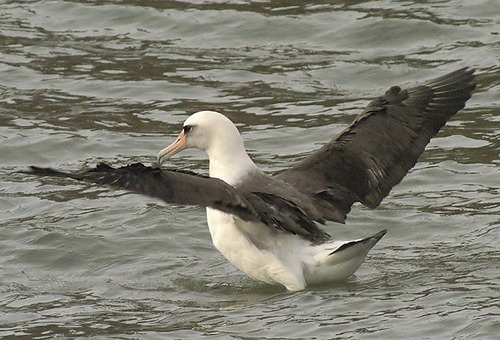
a large water bird with a white body and wide brown wings, with a beak that hooks downward.
a white swimming bird with a wide black wing span and an long orange beak.
this is a white bird with dark grey wings and an orange beak.
this bird is white and black in color with a curved long beak, and black eye rings.
this large bird has a large orange bill, a white neck, belly, & breast and black wings.
this particular bird has a white body with dark gray wings and a long tan bill
this bird is white and black in color, with a long orange beak.
this bird has wings that are black and has a white belly
this bird has a white crown, brown primaries, and a white belly.
this large bird has a white body, gray wings, and a large orange beak.
Species: Laysan Albatross